Southern Idaho

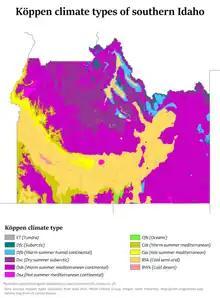
Köppen climate types in southern Idaho

Southern Idaho is a generic geographical term roughly analogous with the areas of the U.S. state of Idaho located in the Mountain Time Zone. It particularly refers to the combined areas of the Boise metropolitan area, the Magic Valley and Eastern Idaho.